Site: brandenburg
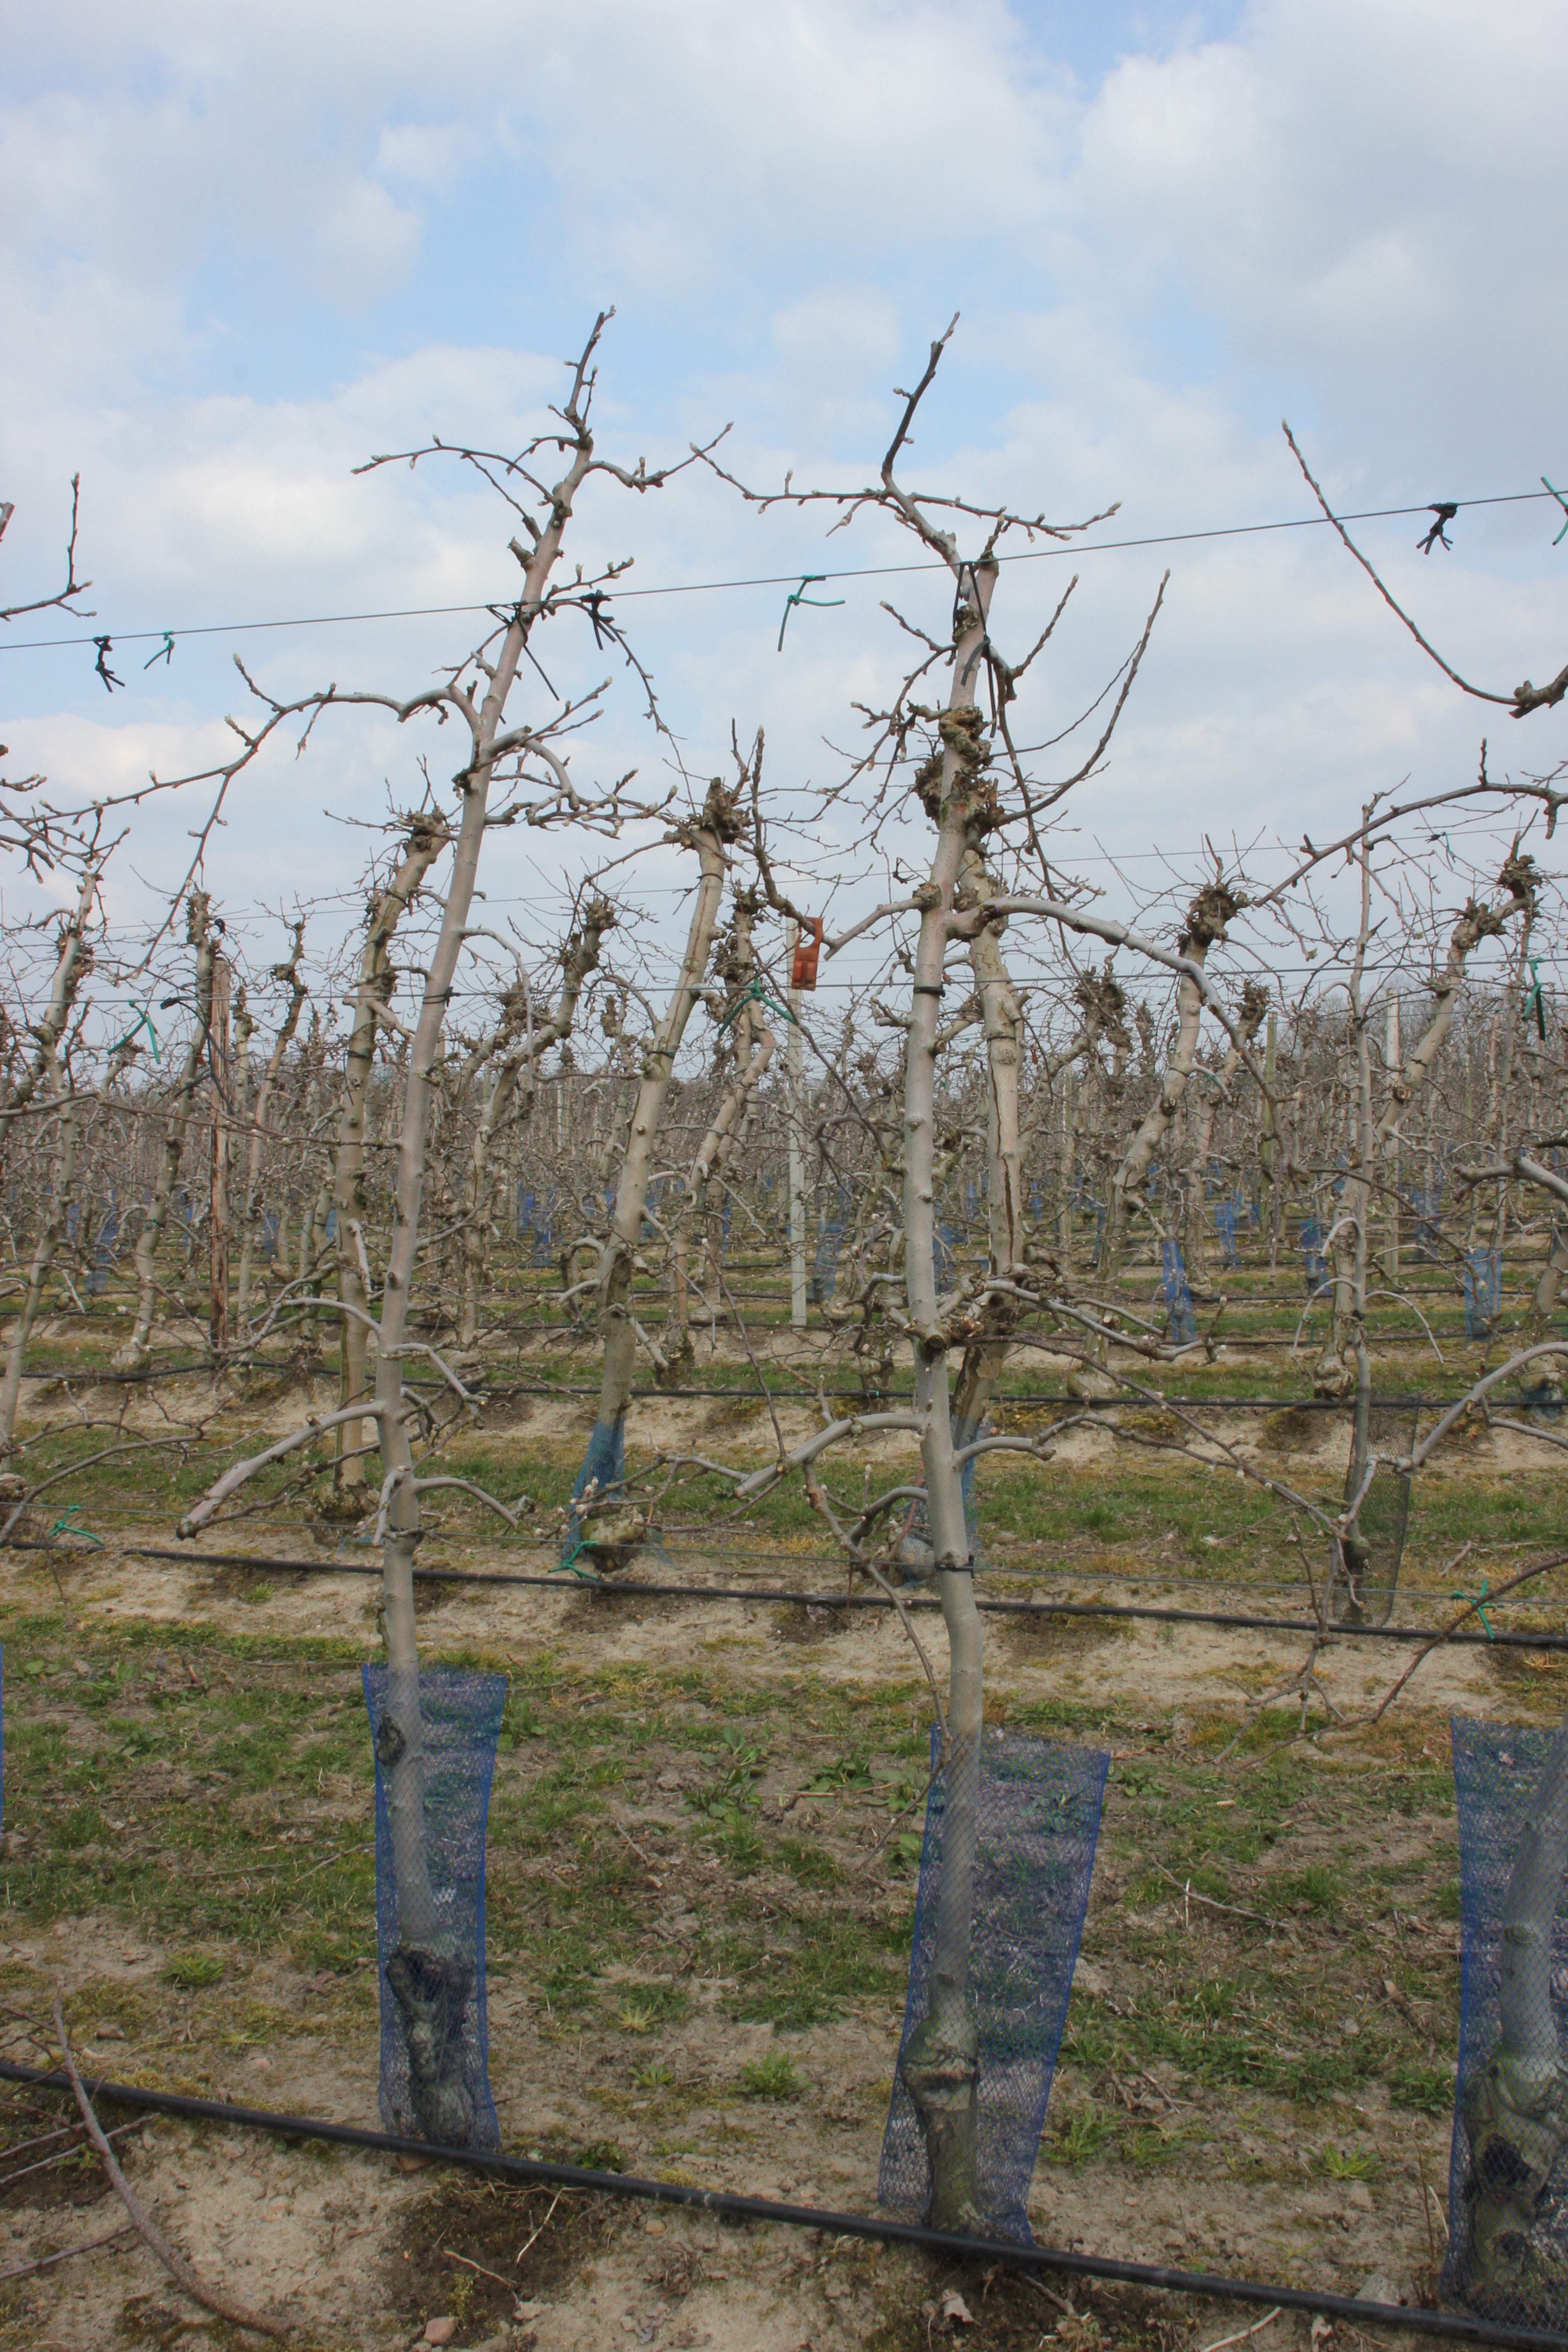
Growth stage (BBCH 03): Bud development